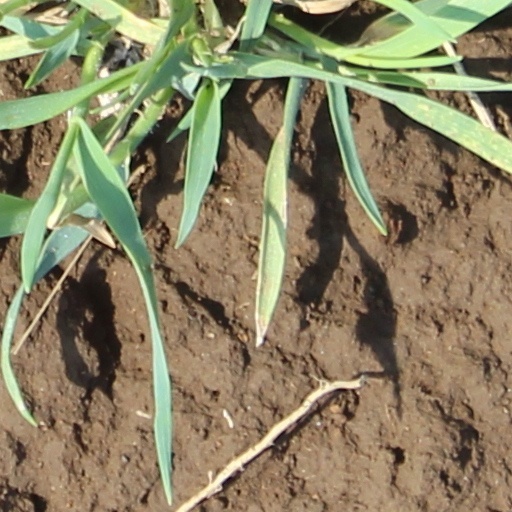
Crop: wheat